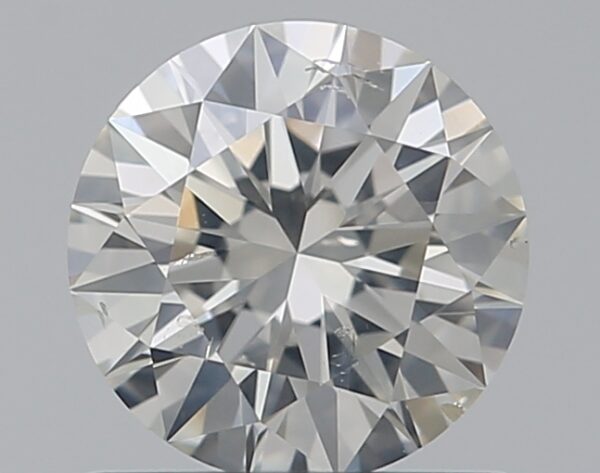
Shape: round
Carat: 0.7
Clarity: SI2
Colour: I
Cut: EX
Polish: EX
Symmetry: EX
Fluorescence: F
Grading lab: GIA
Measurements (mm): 5.76 x 5.77 x 3.5